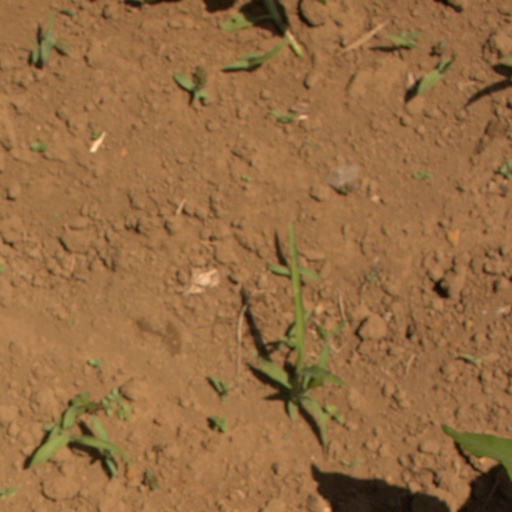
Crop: Jerusalem artichoke